100 Pipers

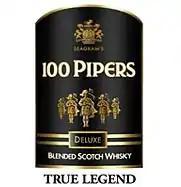

100 Pipers is a brand of blended Scotch whisky produced by Pernod Ricard India Private Ltd..